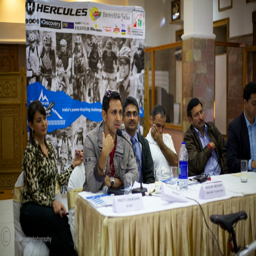
actor shares his experiences at the press conference of event